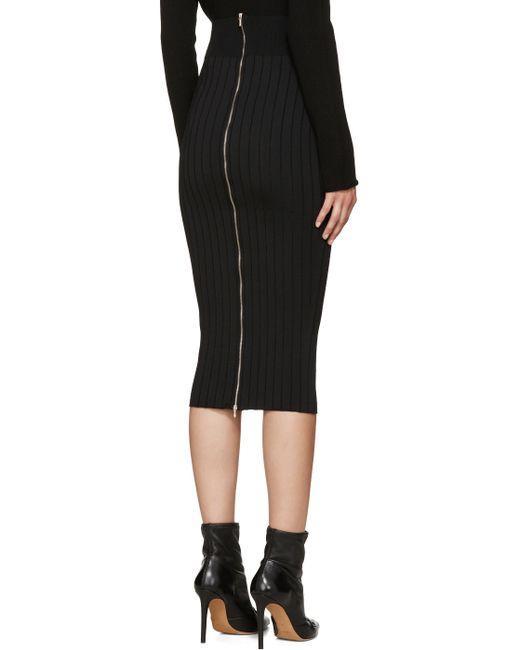
schwarzes, figurbetontes Kleid mit langen Ärmeln und langem Reißverschluss hinten